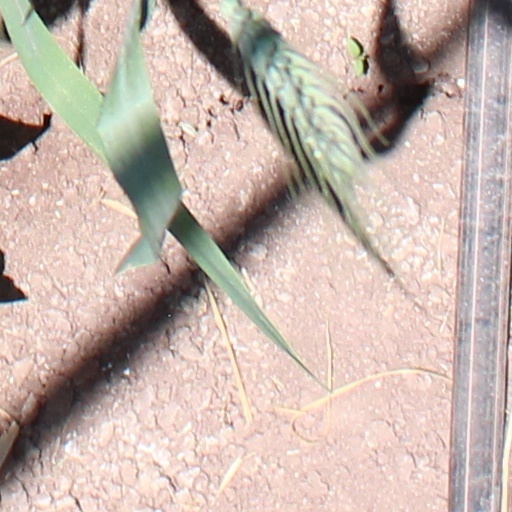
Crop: wheat